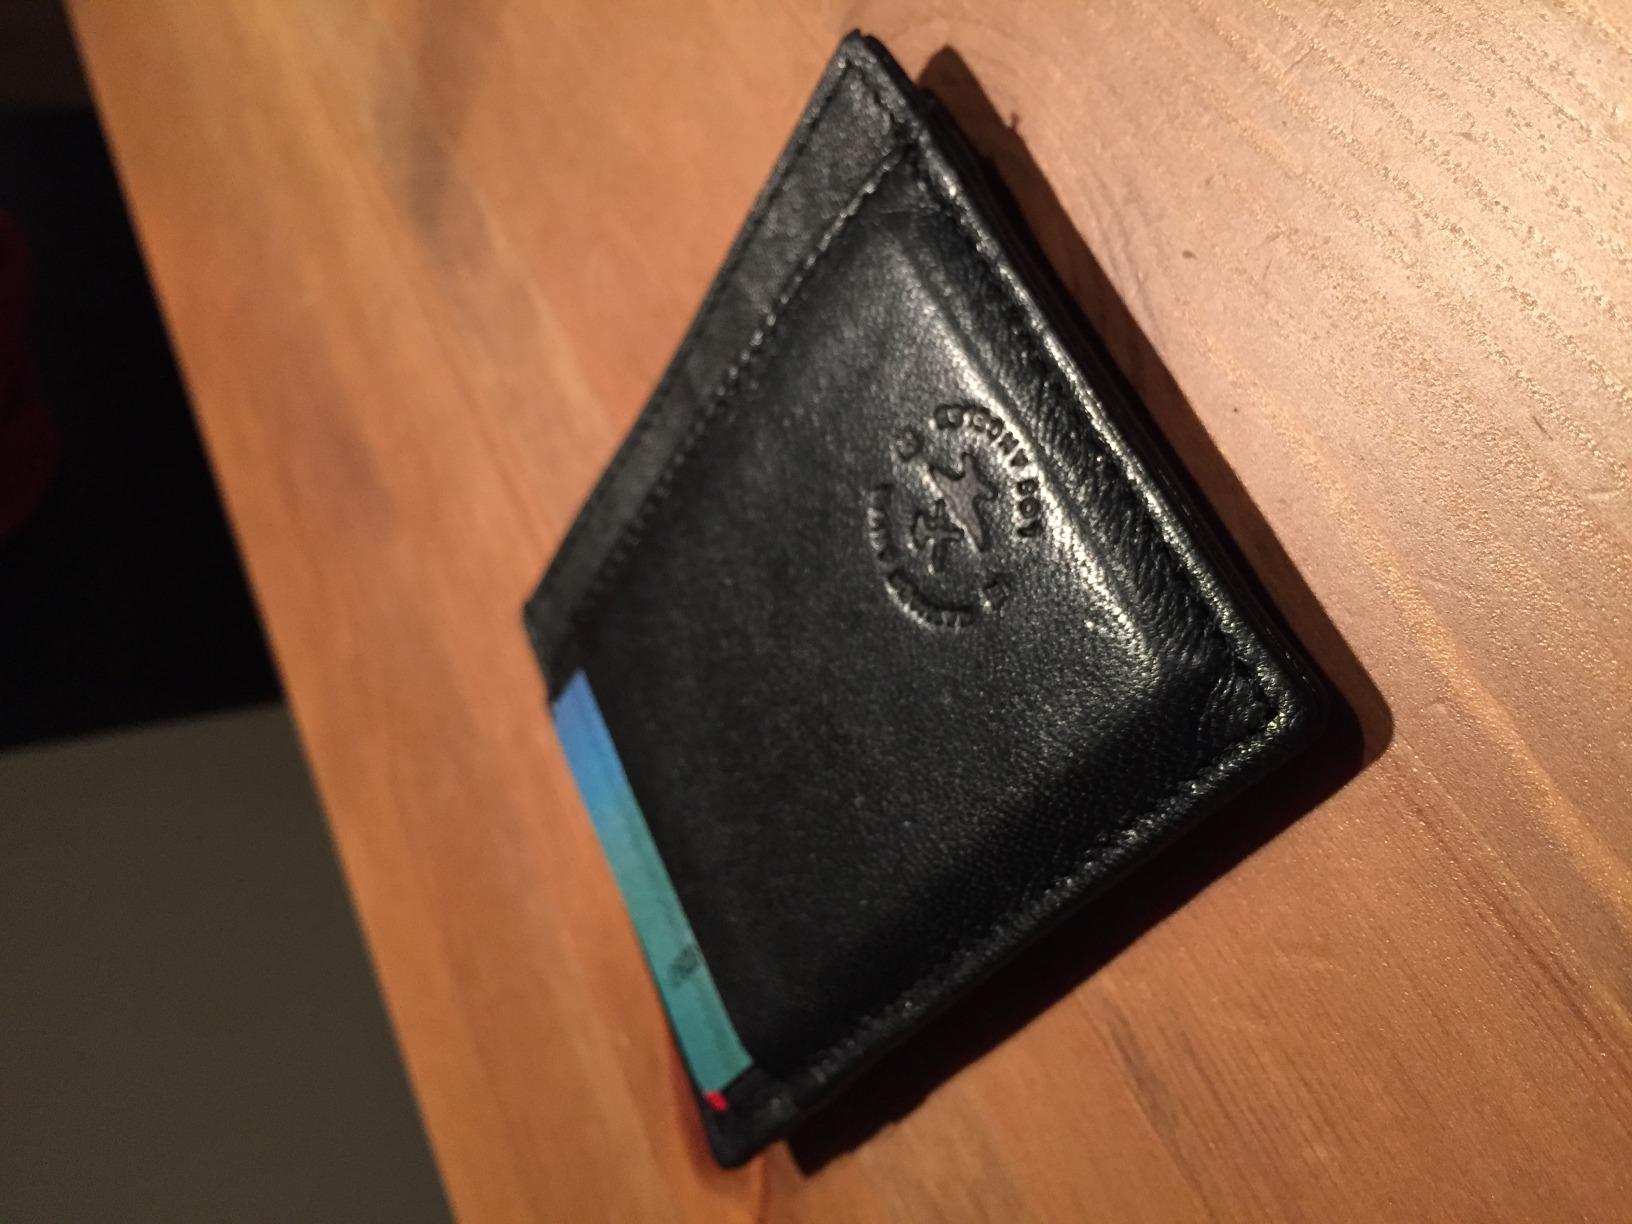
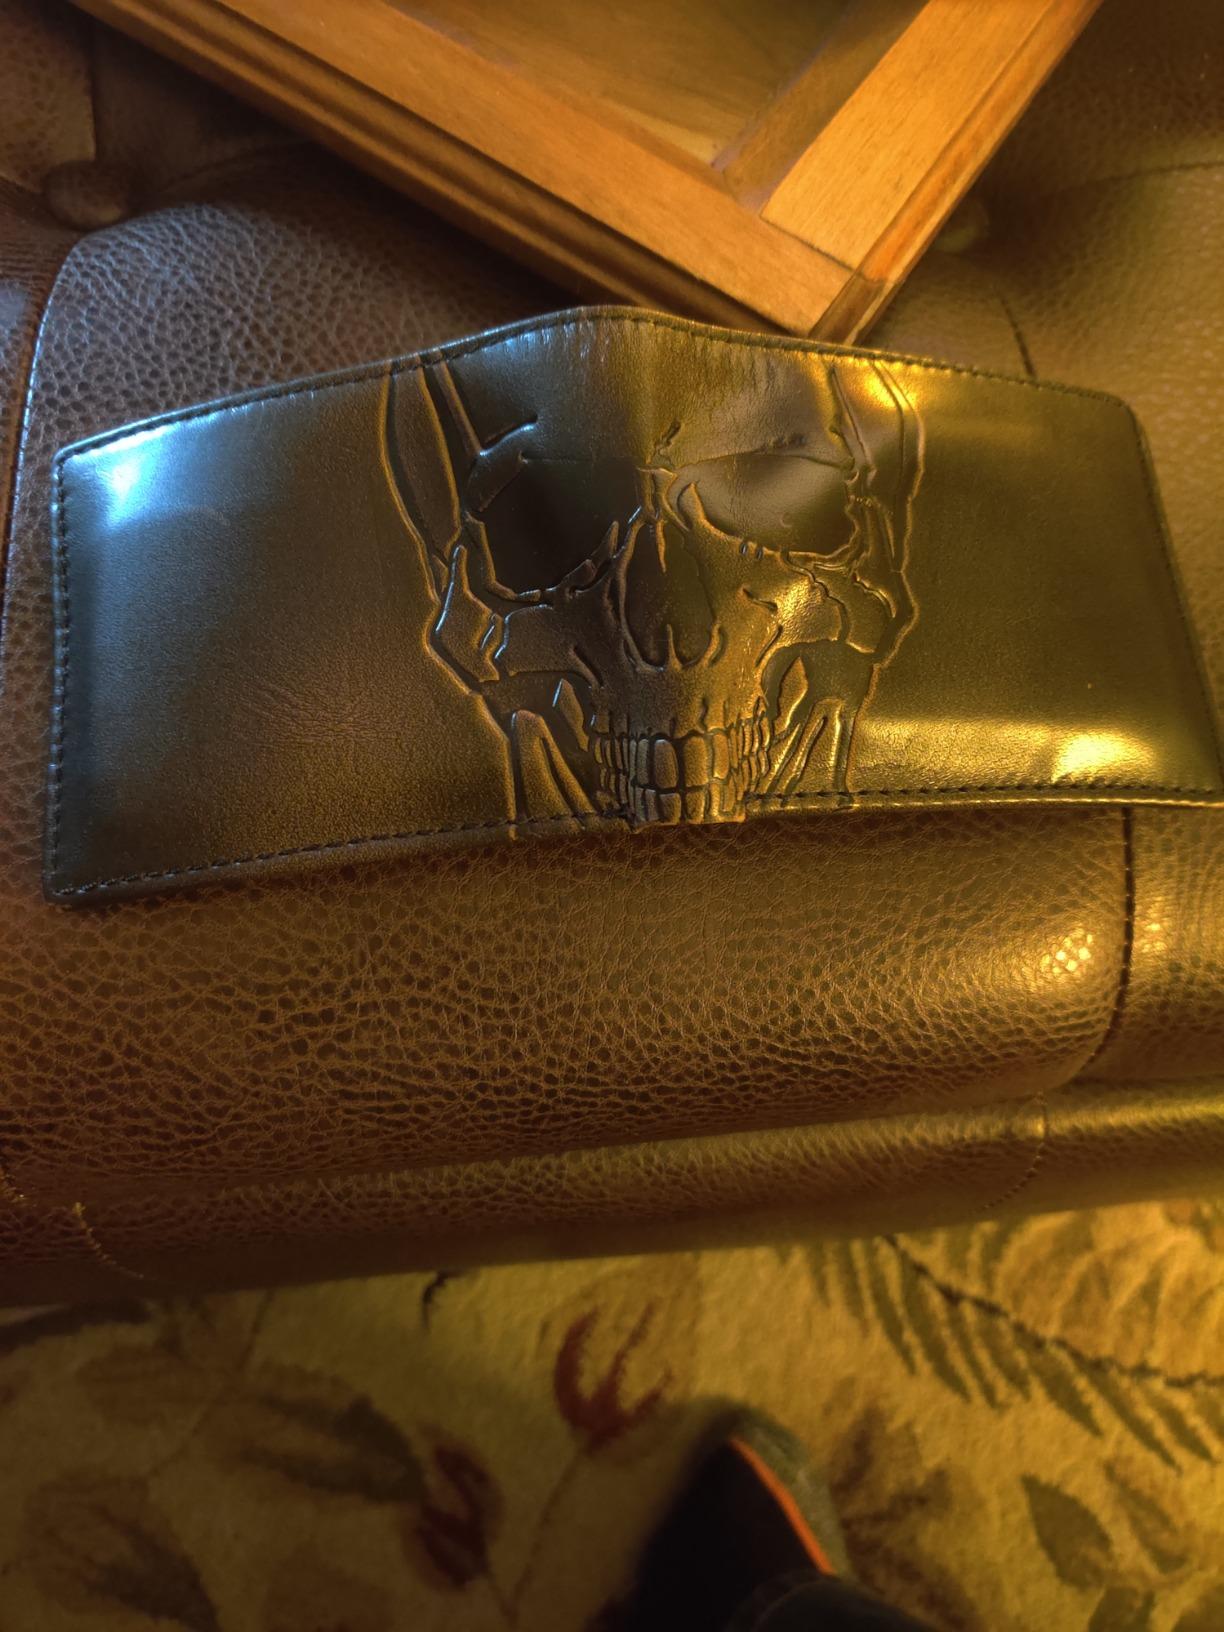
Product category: accessories_wallet
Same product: no